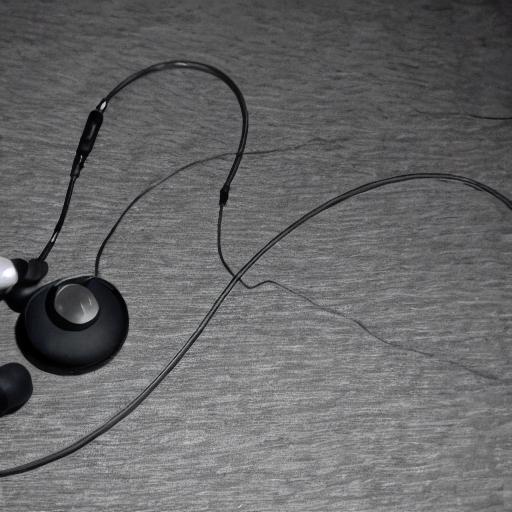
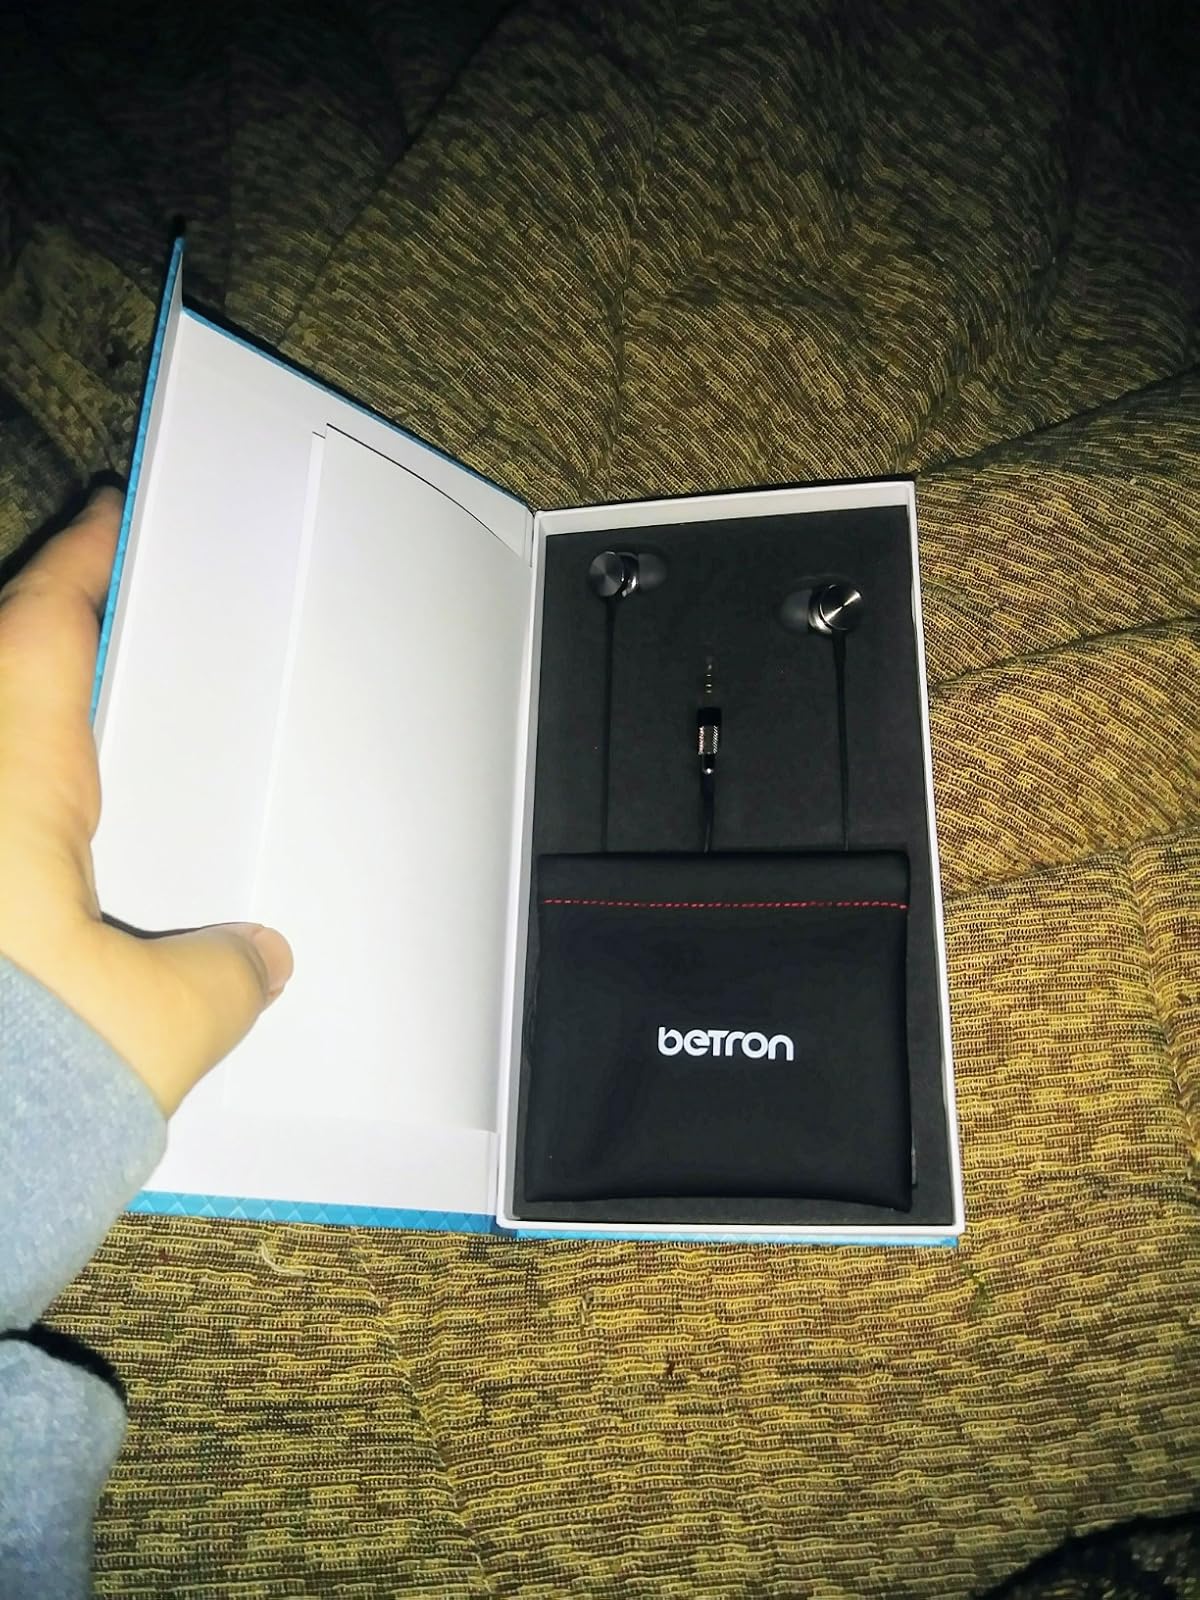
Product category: headphones
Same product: no